Membrane distillation

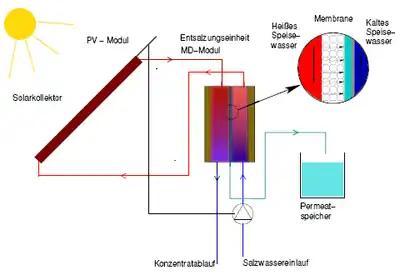
Plant design of a compact system

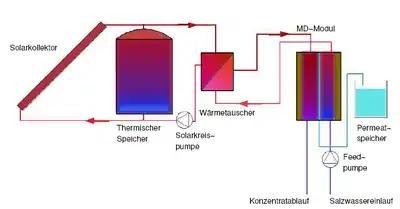
Plant design of a two loop system

Membrane distillation is very suitable for compact, solar powered desalination units providing small and medium range output less than . Especially the spiral wound design patented by GORE in the year 1985 suits this application. Within the MEMDIS project, which kicked off in 2003, the Fraunhofer Institute for Solar Energy Systems ISE began developing MD modules as well as installing and analysing two different solar powered operating systems, together with other project partners. The first system type is a so-called compact system, designed to produce a drinking water output of from sea-or brackish water. The main aim of the system design is a simple, self-sufficient, low maintenance and robust plant for target markets in arid and semi-arid areas of low infrastructure.